Associação Desportiva Cabofriense

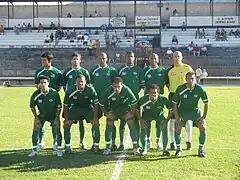
Team photo from the 2007 season

The club was founded on November 15, 1955, as Associação Atlética Cabofriense, and after the team retired from professional competitions in 1993, some of the club's former officials formed a new team in 1997, called Associação Desportiva Cabofriense. Associação Desportiva Cabofriense then changed its name to Cabo Frio Futebol Clube in 1999. In 2001, Cabo Frio changed its name back to Associação Desportiva Cabofriense.